Painting the Clouds with Sunshine (film)

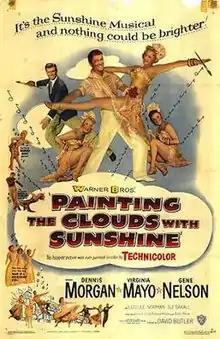

Painting the Clouds with Sunshine is a 1951 Technicolor musical film directed by David Butler and starring Dennis Morgan and Virginia Mayo (whose singing voice was dubbed by Bonnie Lou Williams). The film is a musical adaptation of the 1919 play "The Gold Diggers" by Avery Hopwood, the fourth film adaptation of the play following "The Gold Diggers" (1923), "Gold Diggers of Broadway" (1929) and "Gold Diggers of 1933" (1933). The film is a jukebox musical, featuring popular songs from the 1910s to 1930s, including two songs from "Gold Diggers of Broadway" ("Painting the Clouds with Sunshine" and "Tiptoe Through the Tulips") and one song from "Gold Diggers of 1933" ("We're in the Money").